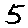
Label: 5